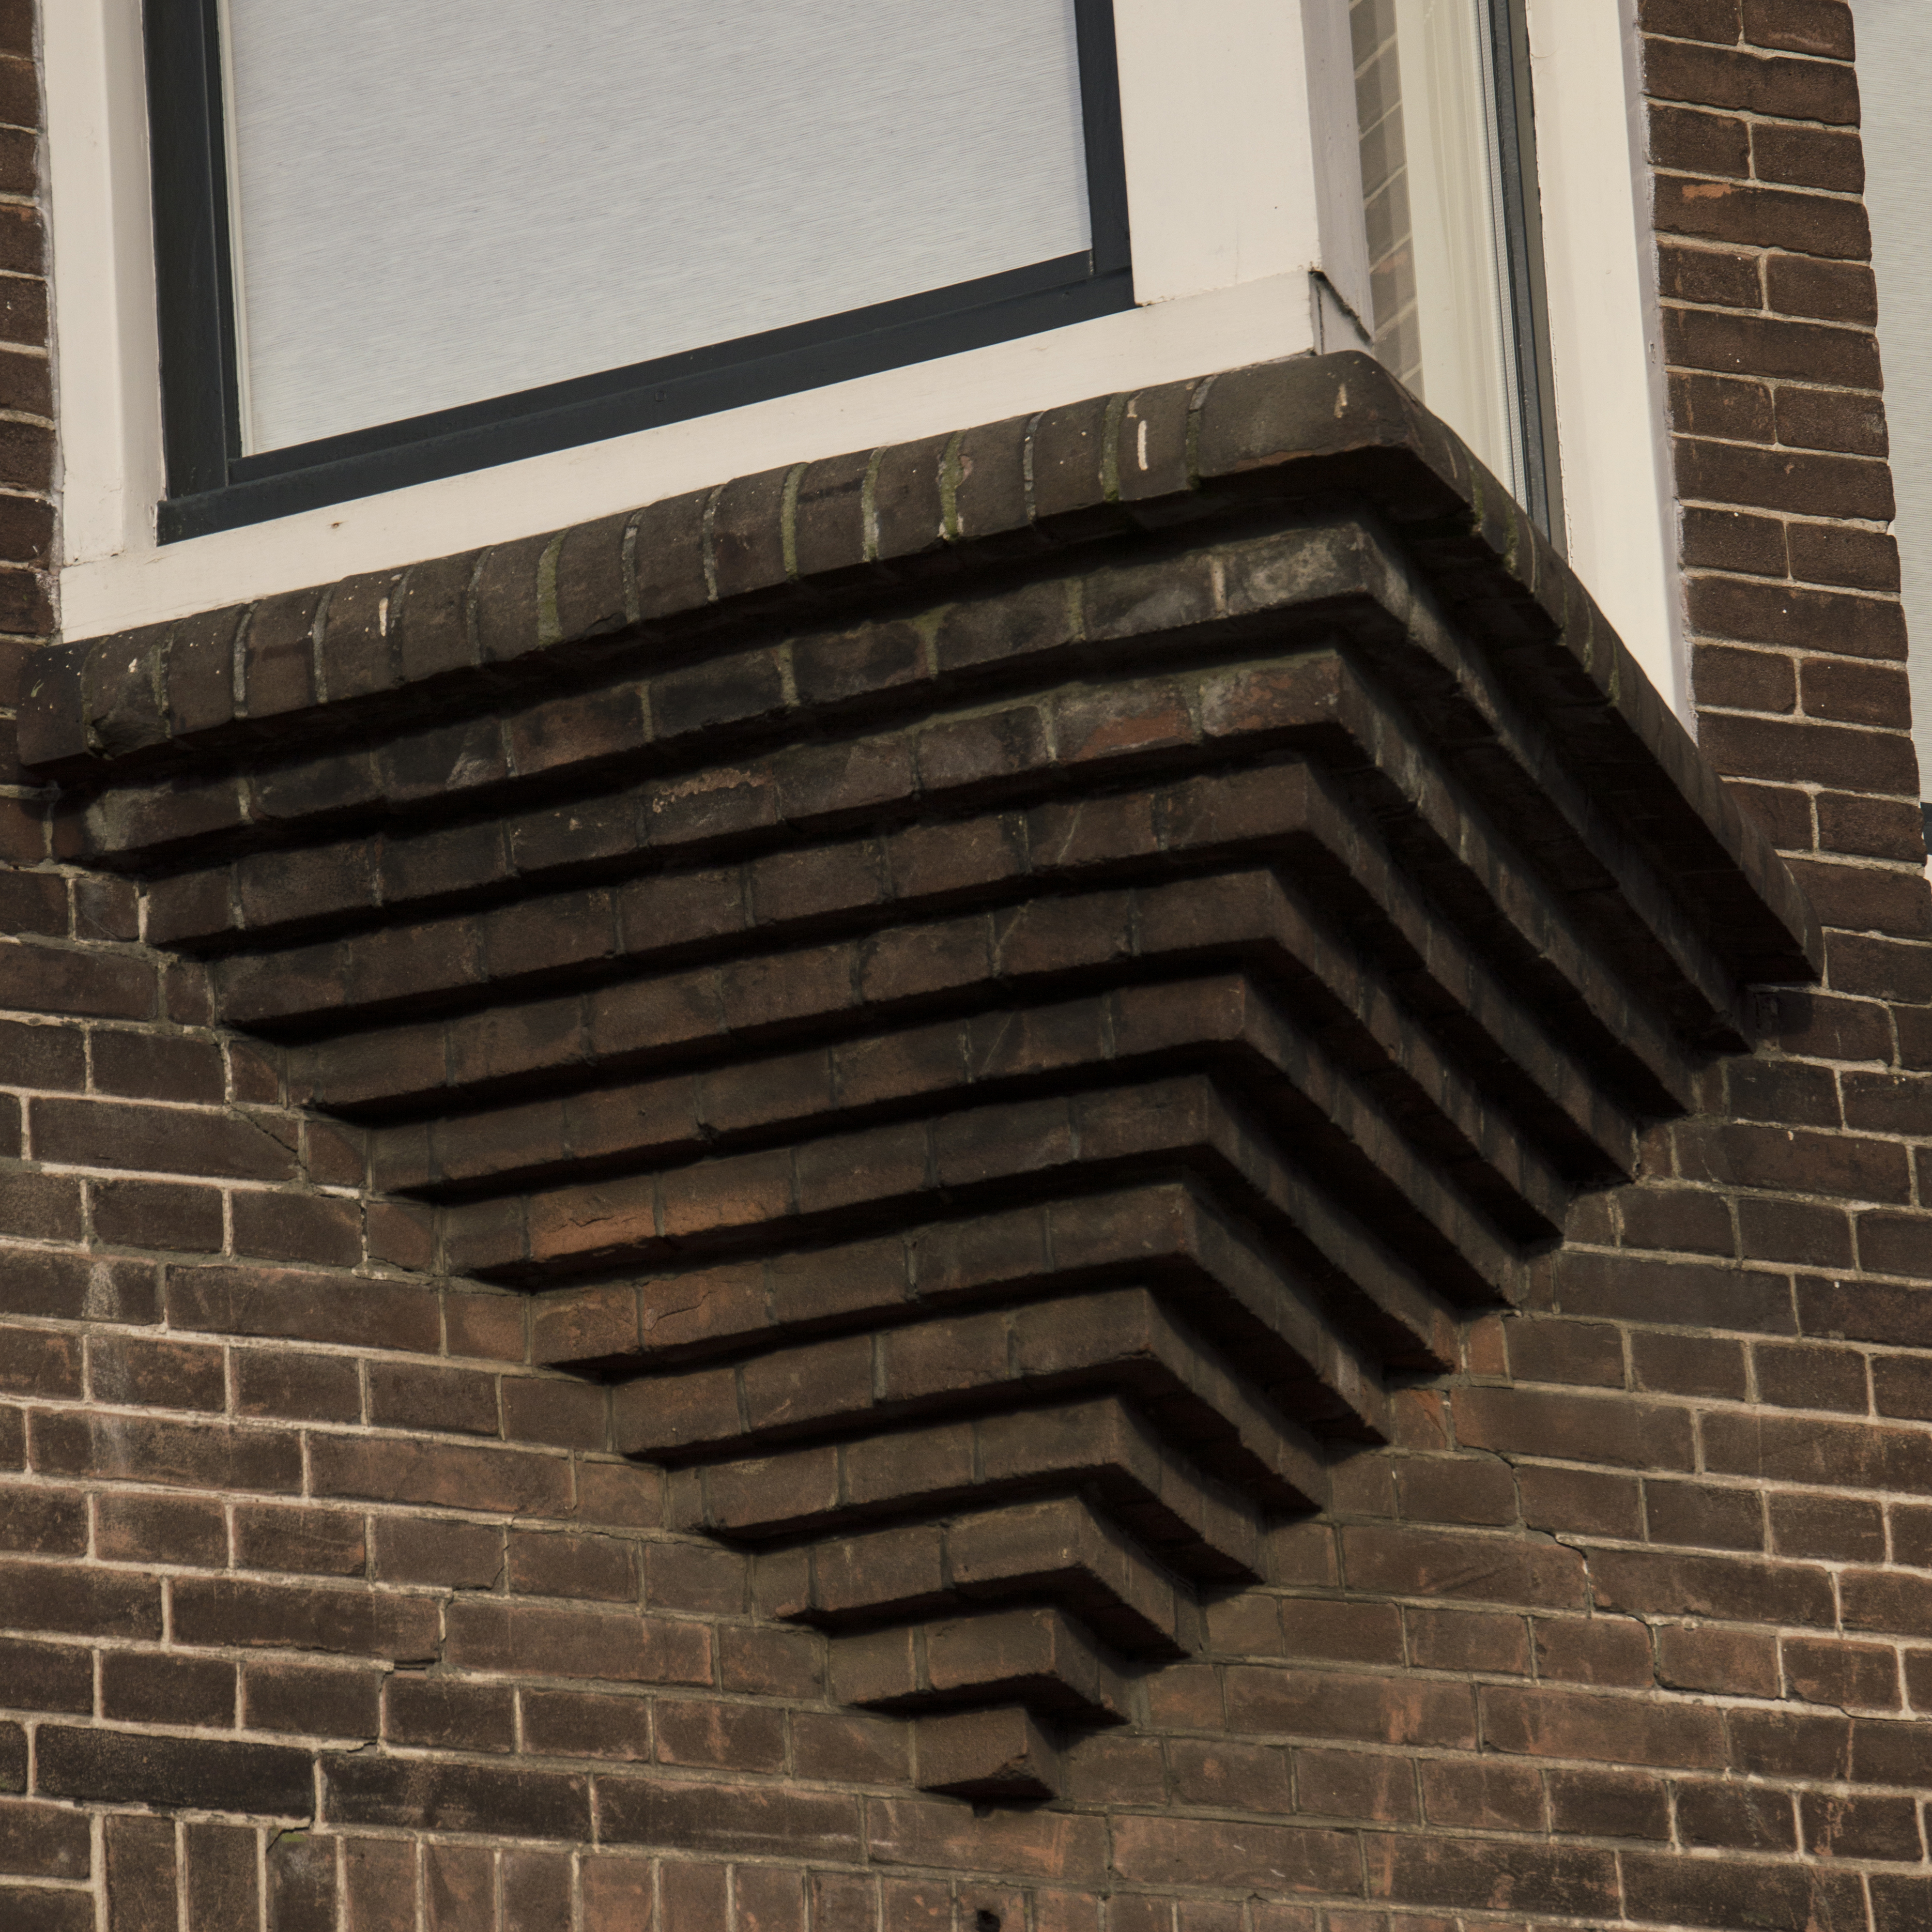
outdoor, architecture, wood, photography, floor, window, roof, building, urban, wall, photo, facade, nikon, historic, brick, material, interior design, holland, nederland, netherlands, windowsill, stairs, dutch, outdoorphotography, picture, photograph, fotos, foto, fotografie, urbanphotography, brickwork, shape, paulvandevelde, pdvandevelde, padagudaloma, landschapsfotografie, dordrecht, stadsfotografie, nederlandinfotos, historisch, schaduw, stadswandeling, architectuur, pvdvfotografie, pdvandeveldedordrecht, diep, rondjedordt, dedordtevaer, dutchphotography, nederlandsefotografie, dutchphotogaraphy, totallydutch, fotografienederland, hollandsefotografie, fotografieholland, dordtmonumenteel, fotosdordrecht, fotosvandordrecht, erfgoedcentrumdiep, openmonumentendag, fotovandeweek, dordrechtmonumenteel, vakwerk, fensterbank, woning, vensterbank, baksteen, metselwerk, reewegoost, flooring, daylighting, window covering